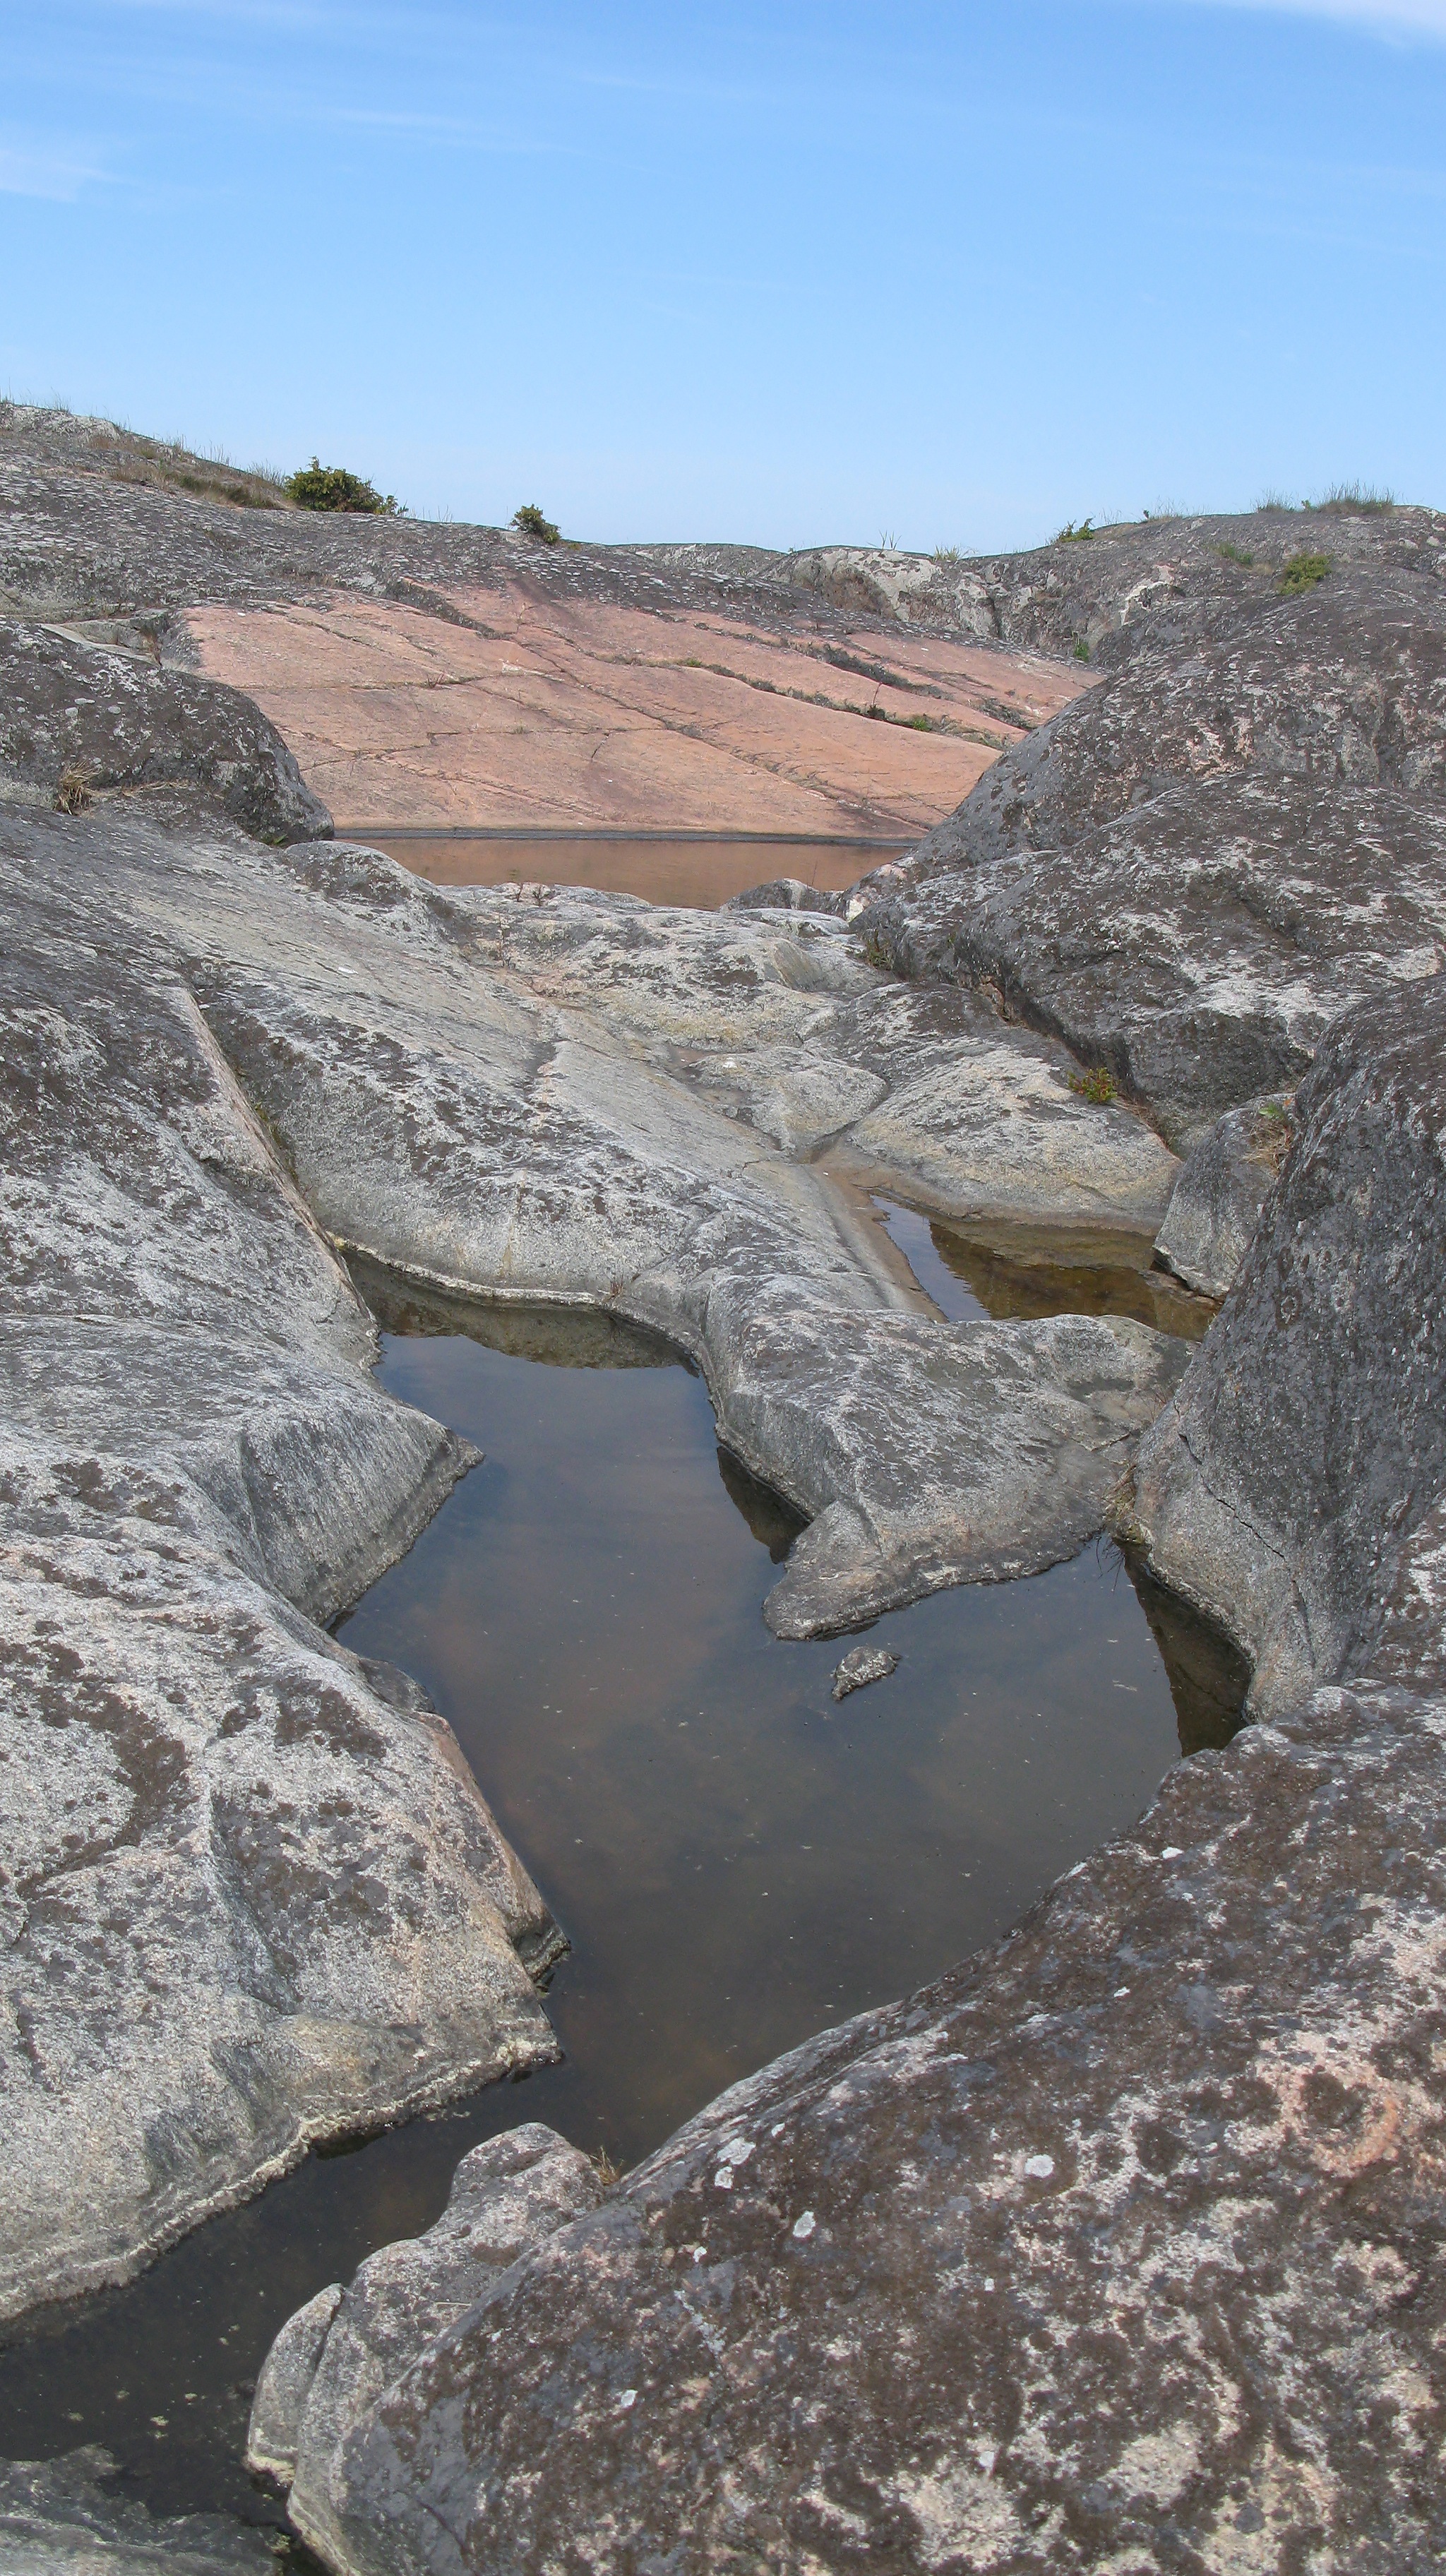
landscape, sea, coast, water, rock, wilderness, mountain, trail, lake, coastal, river, stone, cliff, heart, reservoir, terrain, ridge, north, geology, cliffs, badlands, sweden, landscapes, archipelago, baltic, wadi, landform, rock pools, north uppland, gr s